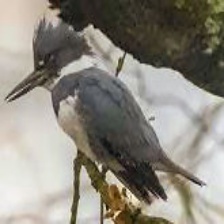
Species: CRESTED KINGFISHER
Scientific name: MEGACERYLE LUGUBRIS